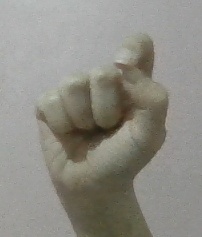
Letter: fa